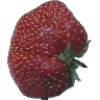
Label: Strawberry Wedge 1